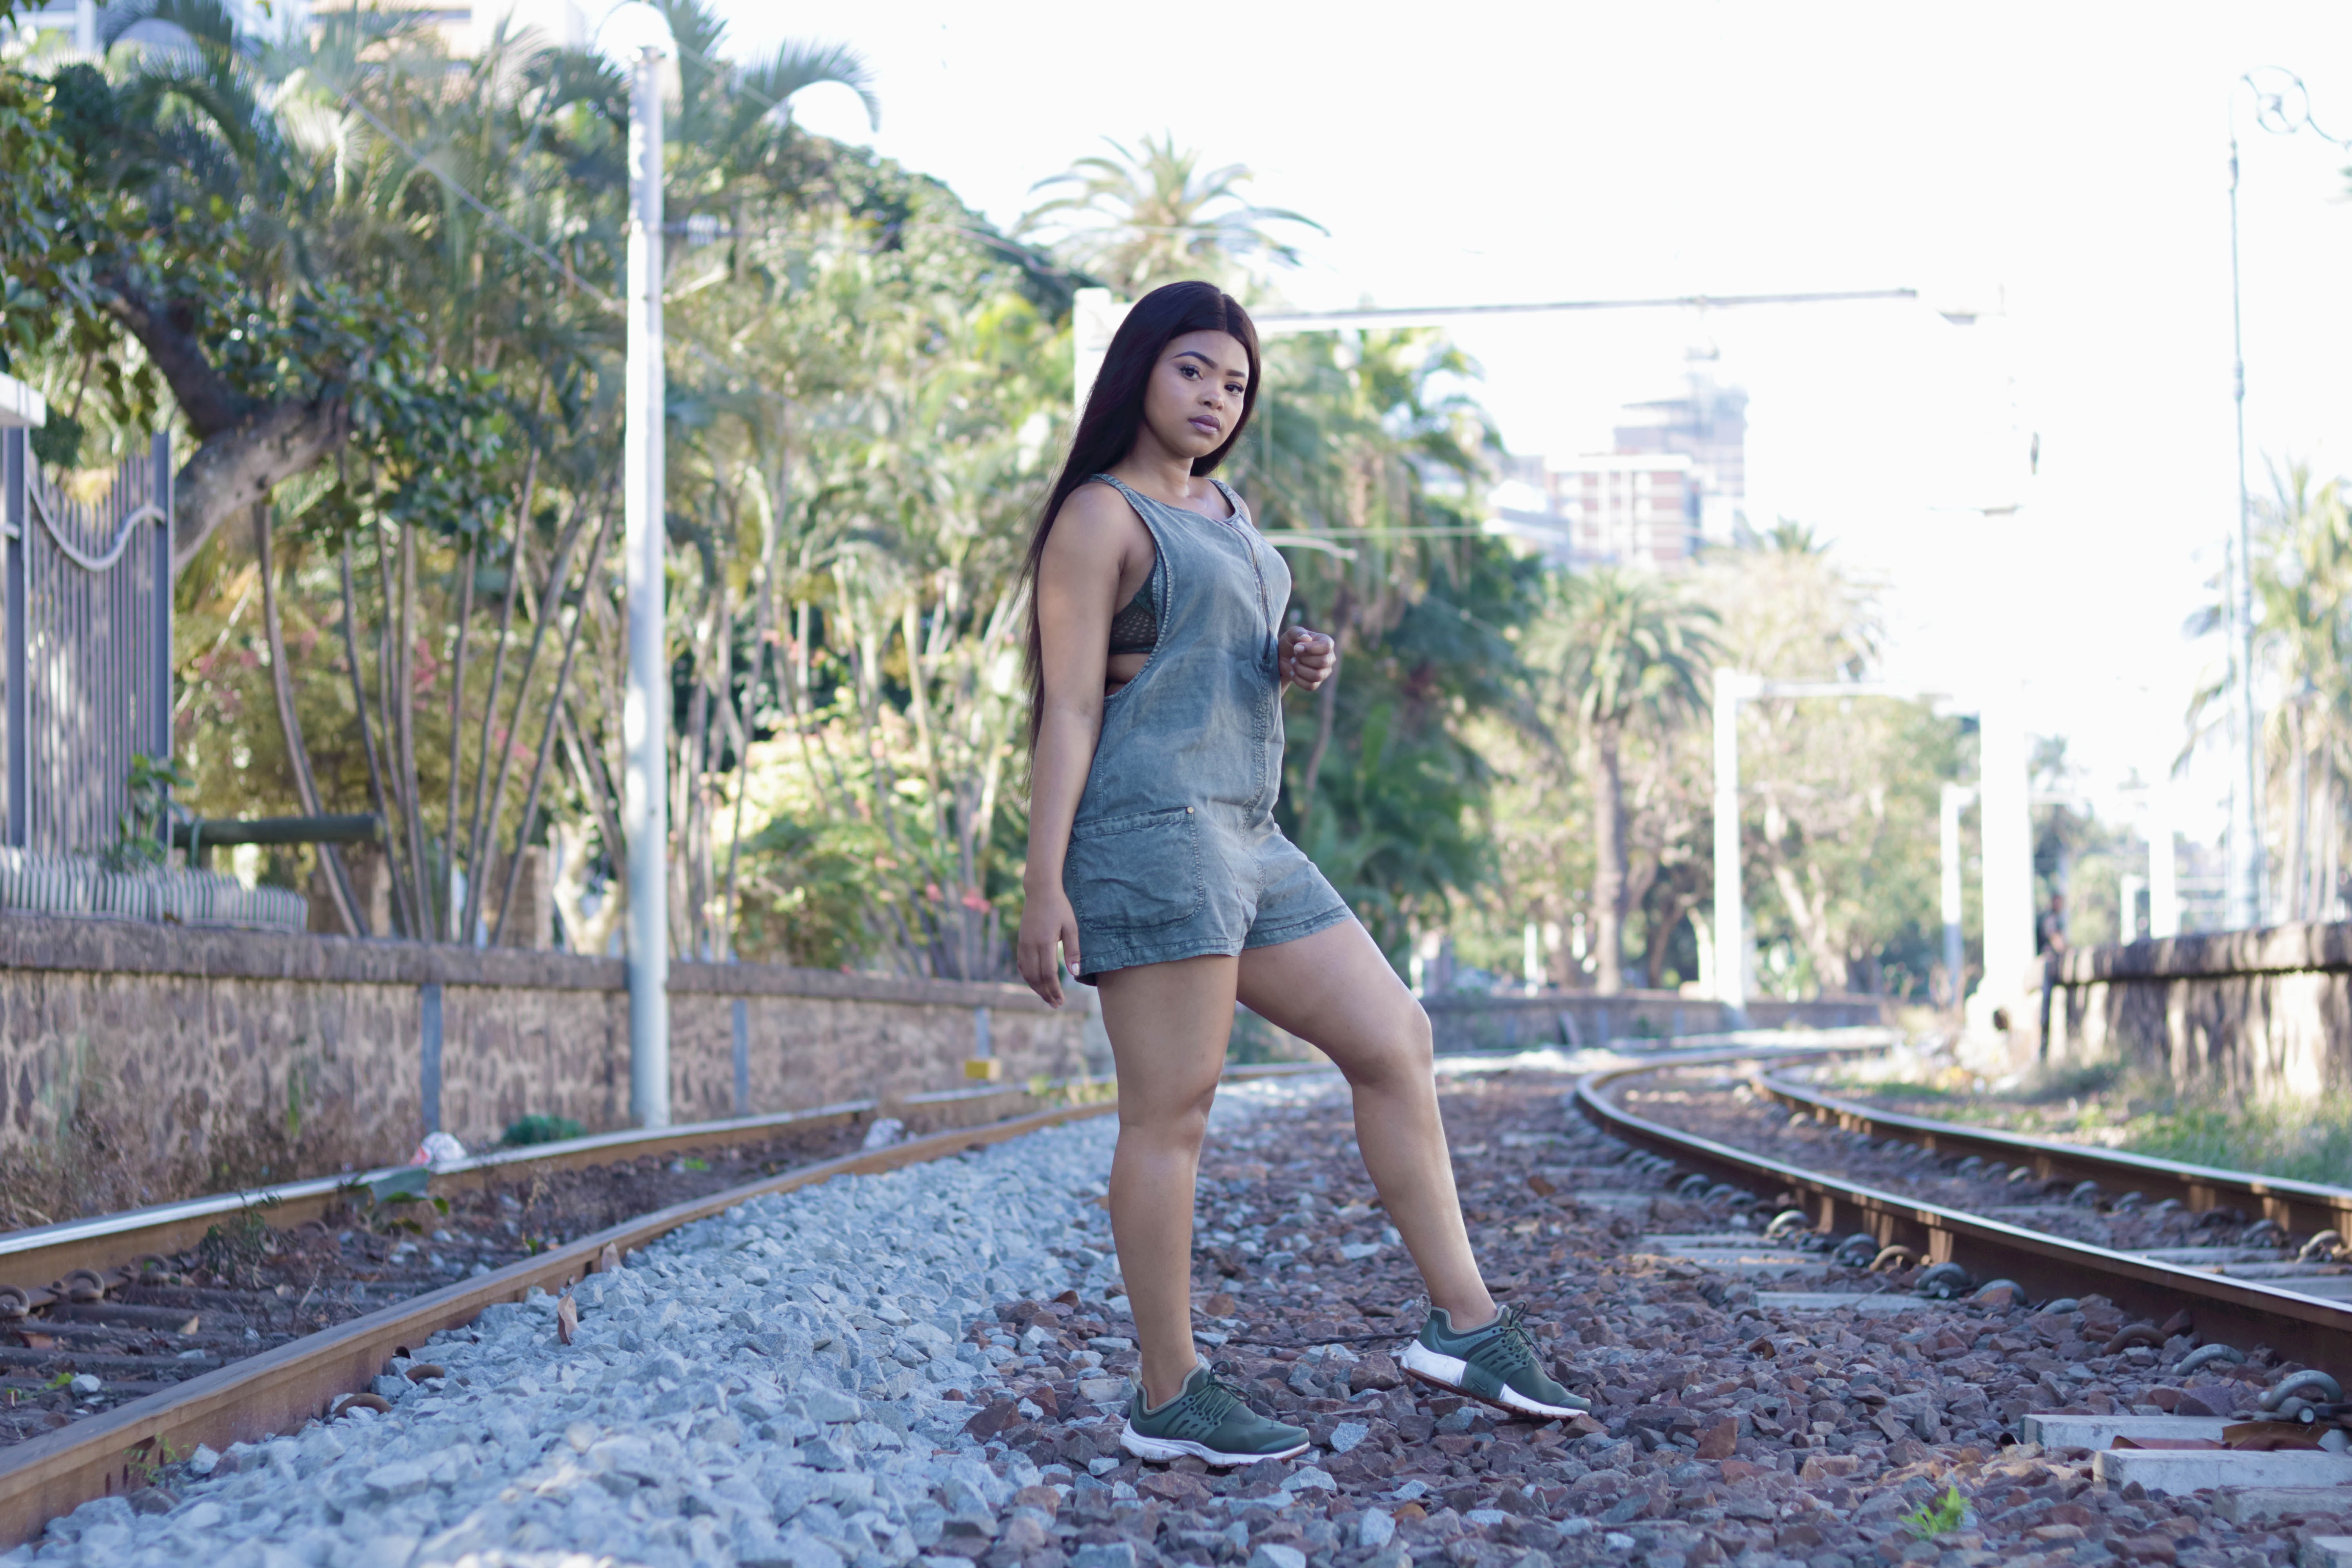
photograph, track, beauty, girl, lady, tree, photography, road, leg, photo shoot, fun, vacation, grass, plant